Ugartsthal

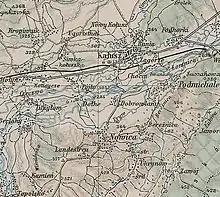
1889

In 1880 there were 62 houses, 423 inhabitants in the commune, (43 Greek-Catholic, 3 Roman-Catholic, 365 Protestants, 12 Israelites; 14 Poles, 43 Rusins (Ruthenian, old name for the Ukrainians), 366 Germans). The Evangelical Parish in the place from 1784, the church from 1788 . To the parish belongs 3320 souls. Branches: Landestreu, Nowica, and Petranka. In the village there is a religious school and communal loan-society (Earning Cashier) with capital 535 złr.